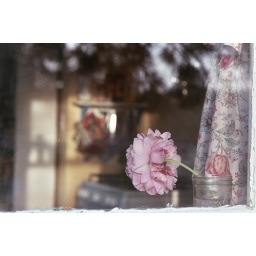
peony in my kitchen window